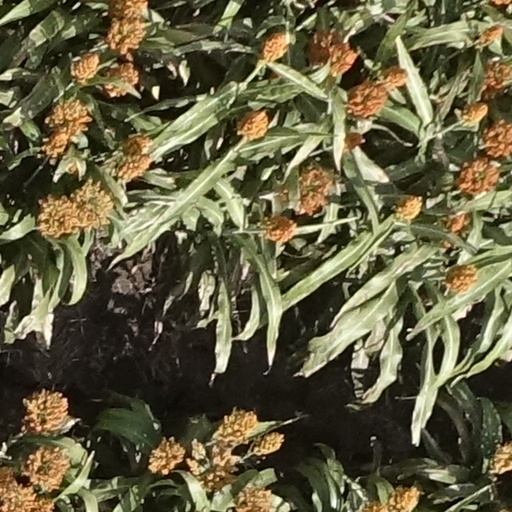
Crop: sorghum